Melson House

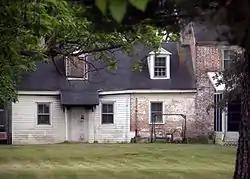

Melson House, also known as the Brown Residence and Curtis Jacobs House, is a historic home located near Atlanta, Sussex County, Delaware. It was built in the 18th century, and is a two-story, three-bay, brick dwelling. It has a gable roof and two one-story wings, one brick and the other frame. It features a frame porch across most of the first-floor front and gable end chimneys.